God in a Pill?

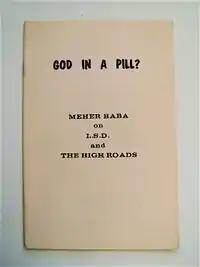

God in a Pill? Meher Baba on L.S.D. and The High Roads was a 1966 pamphlet containing messages from Meher Baba speaking out against taking drugs such as marijuana and LSD, ultimately saying they were harmful "physically, mentally, and spiritually."